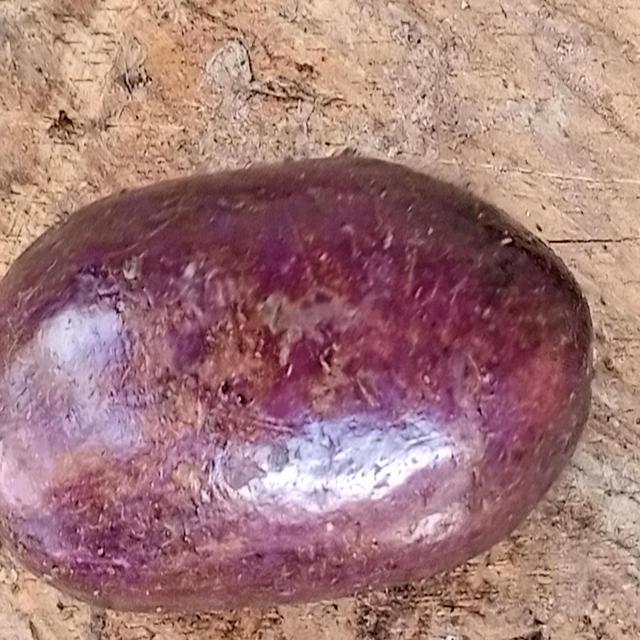
Plum grade: unaffected